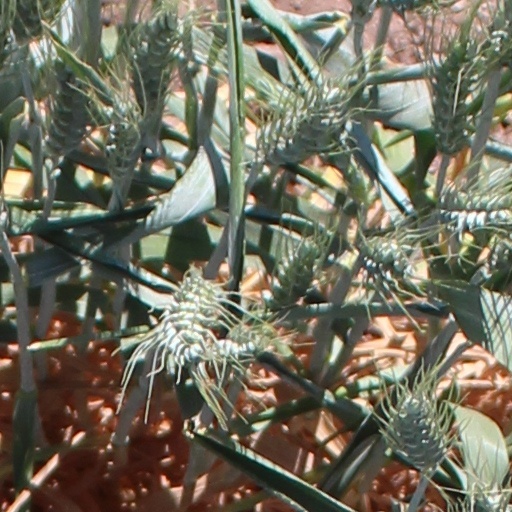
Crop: wheat